Good Morning America

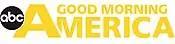
Logo used from 2002 to 2006

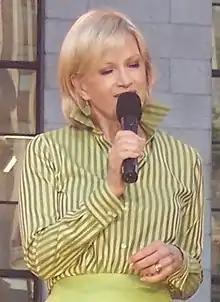
Diane Sawyer on set in 2004

To improve "Good Morning America"s ratings performance, which briefly fell to third place among the morning shows in January 1999, ABC News management selected Shelley Ross from the field of executive producer candidates. As part of Rossʼs proposed changes, Ross ousted the McRee-Newman team and lobbied to bring in Diane Sawyer and team her with Charles Gibson, who had been reluctant to return. On January 18, 1999, the Gibson-Sawyer team paired by Ross debuted on-air, which during the first full season resulted in a dramatic increase in viewership while all other network news franchises saw losses.